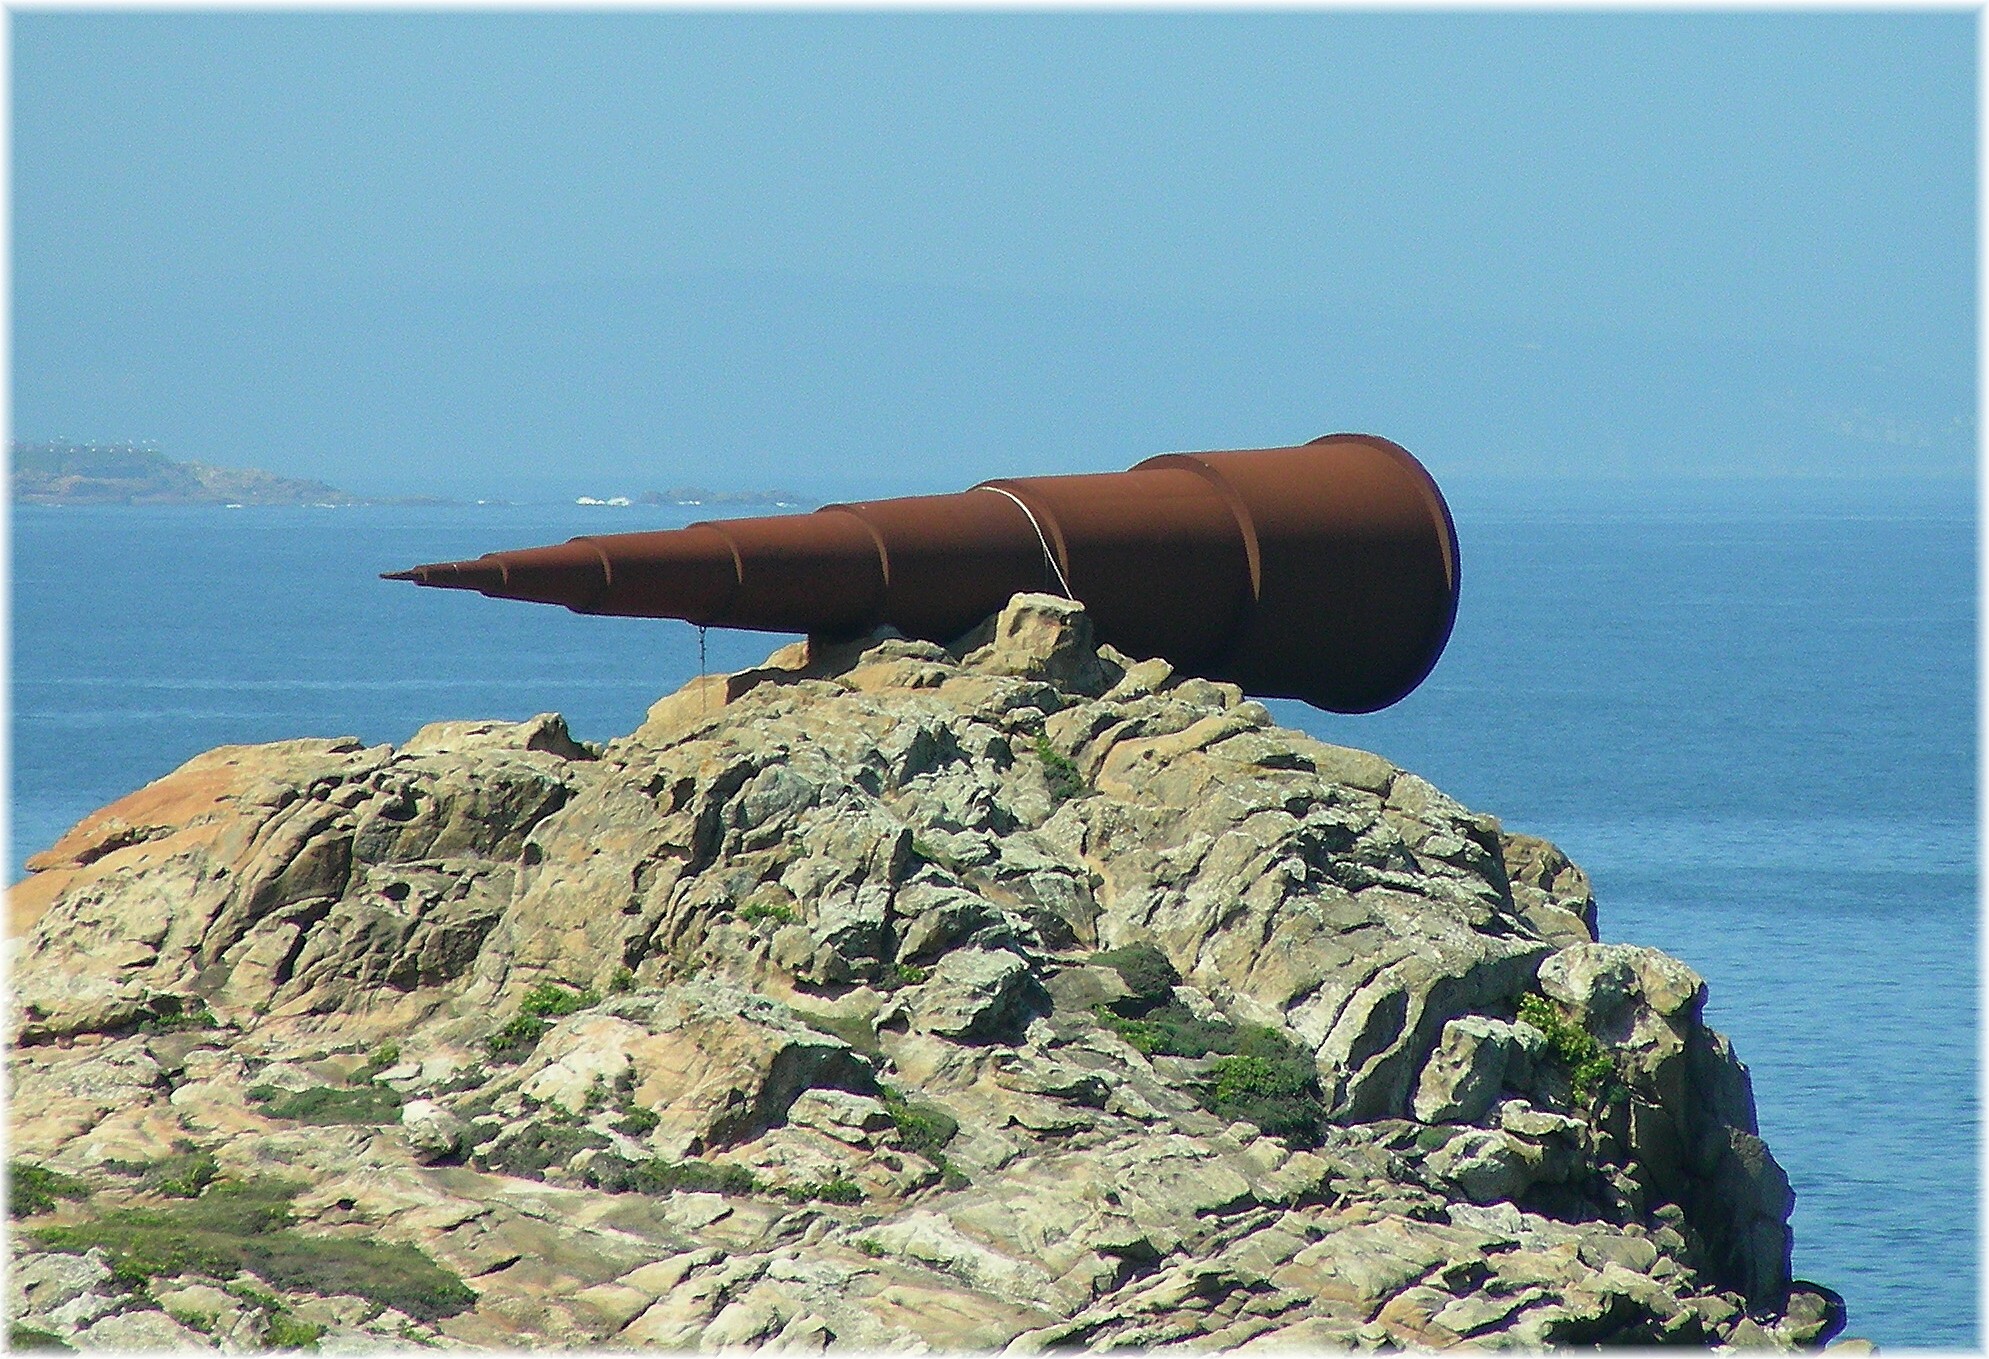
sea, coast, rock, cliff, tower, terrain